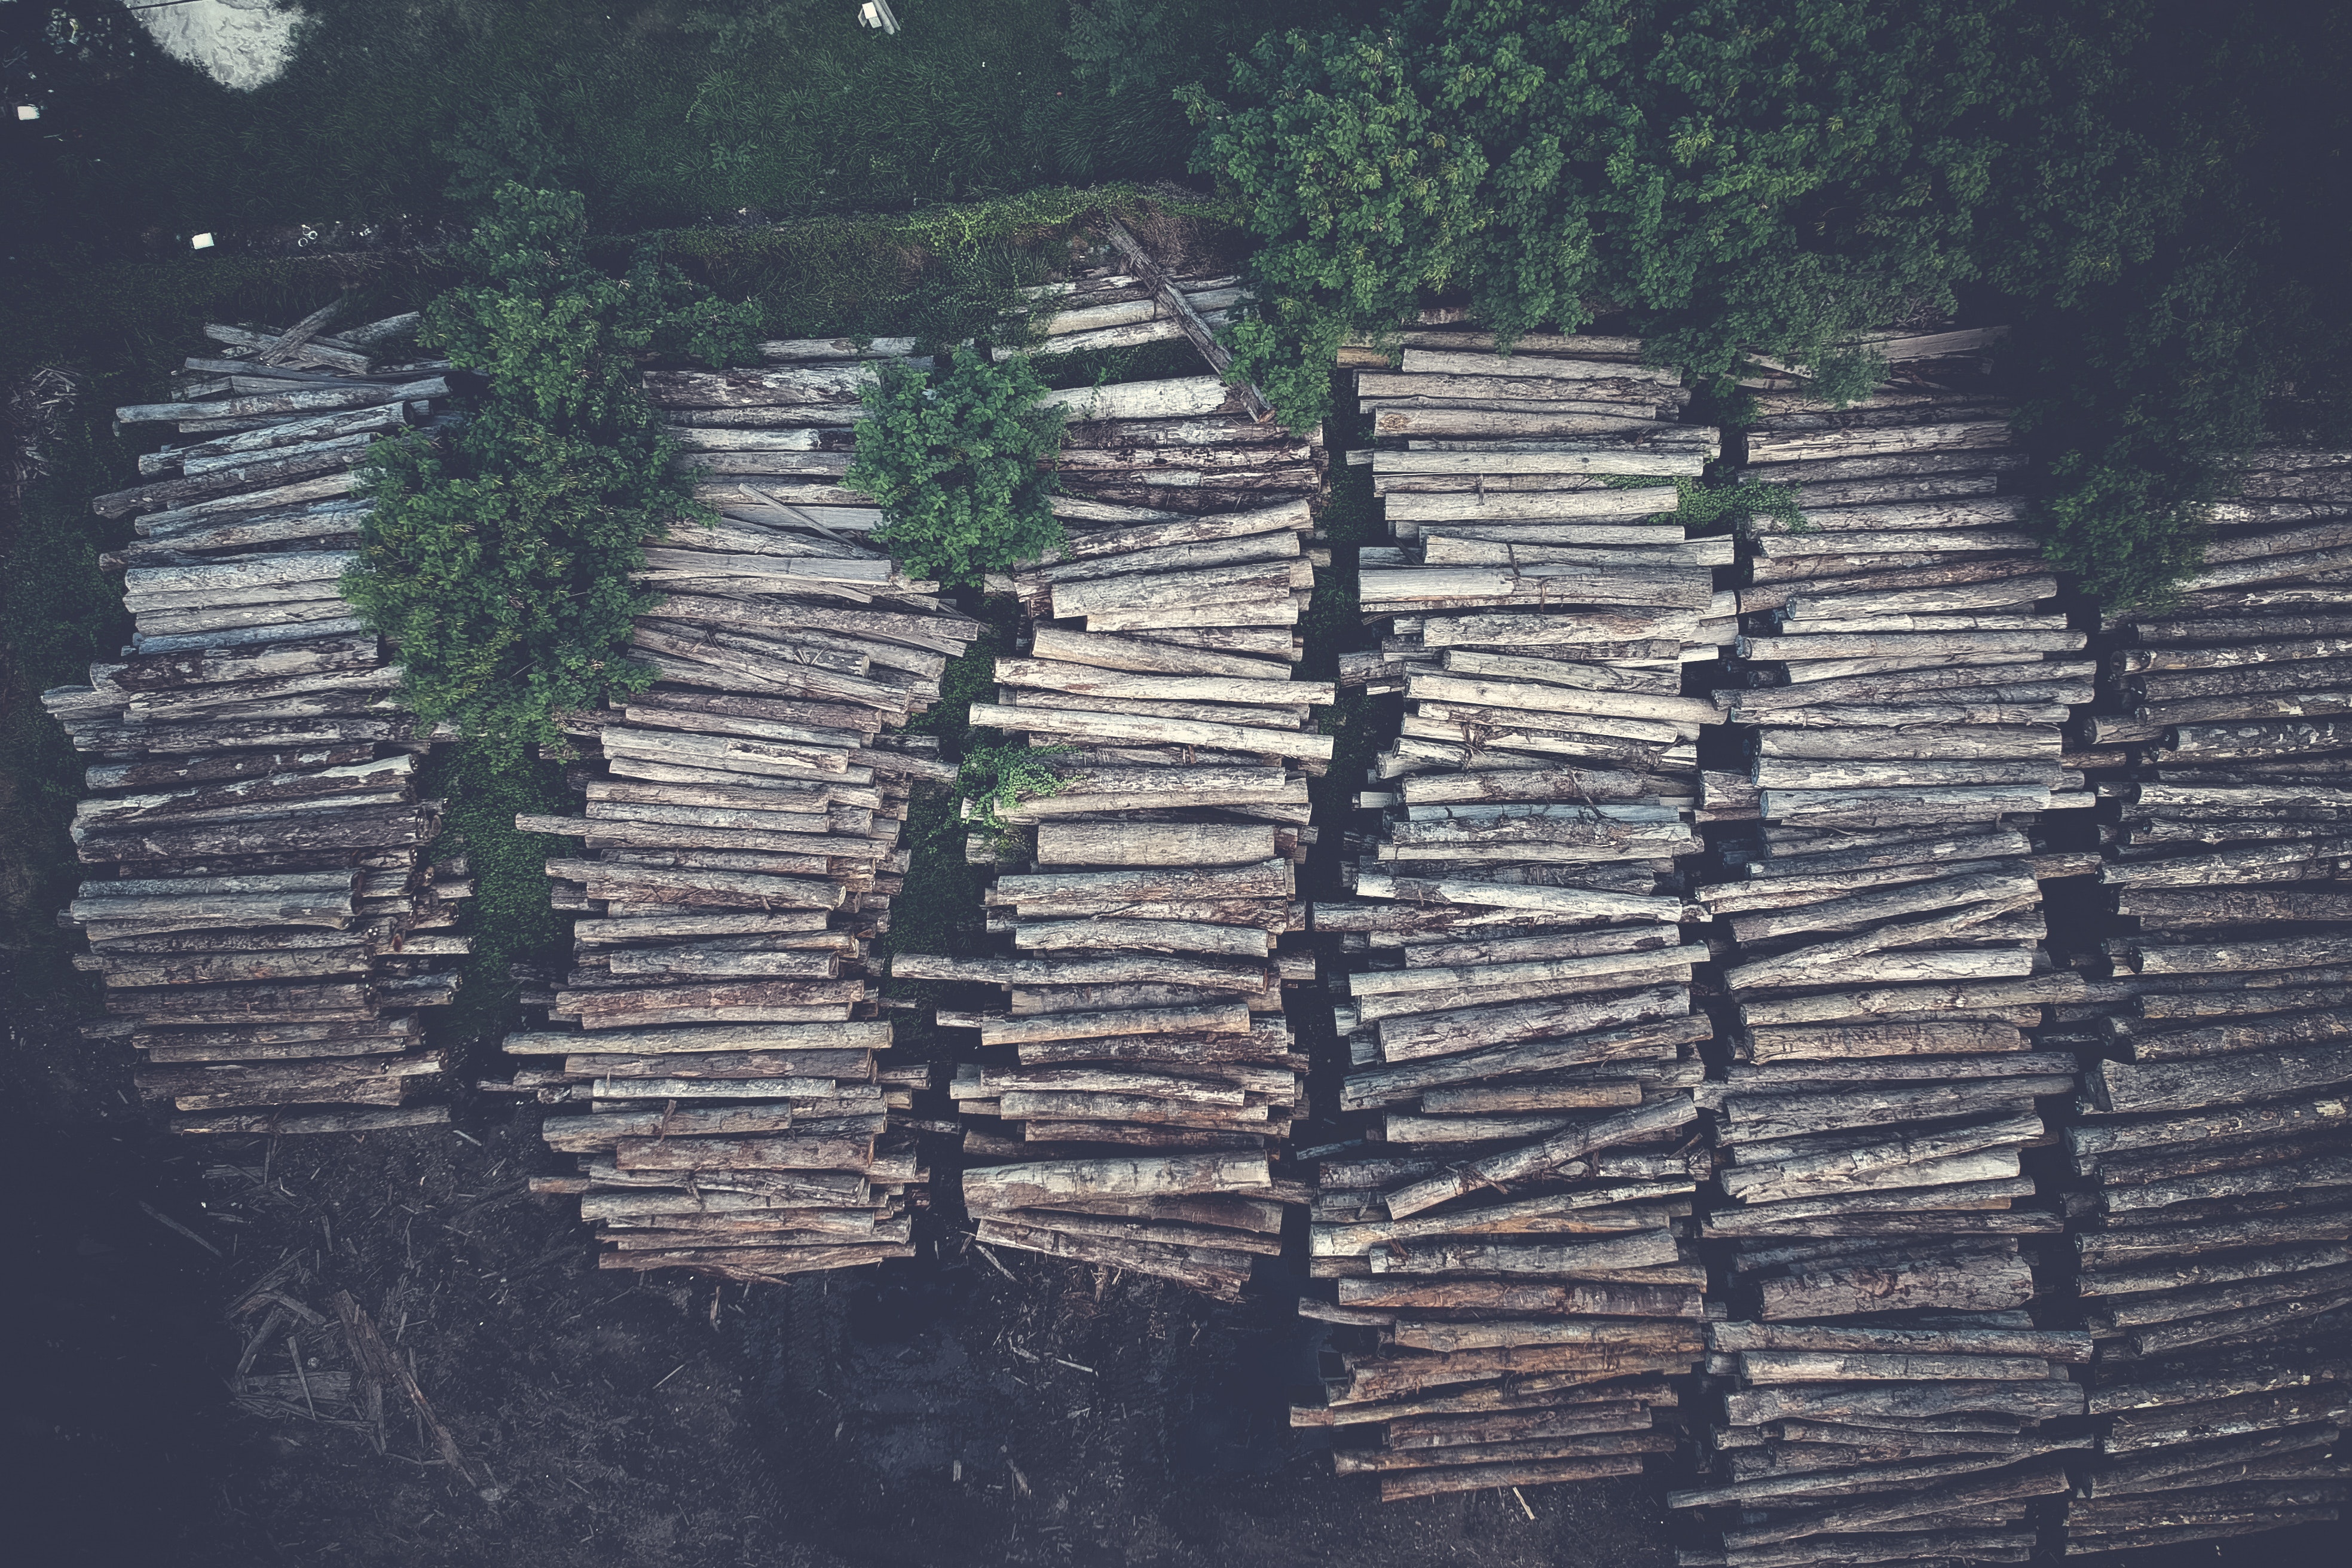
tree, water, sky, organism, reflection, plant, wood, shadow